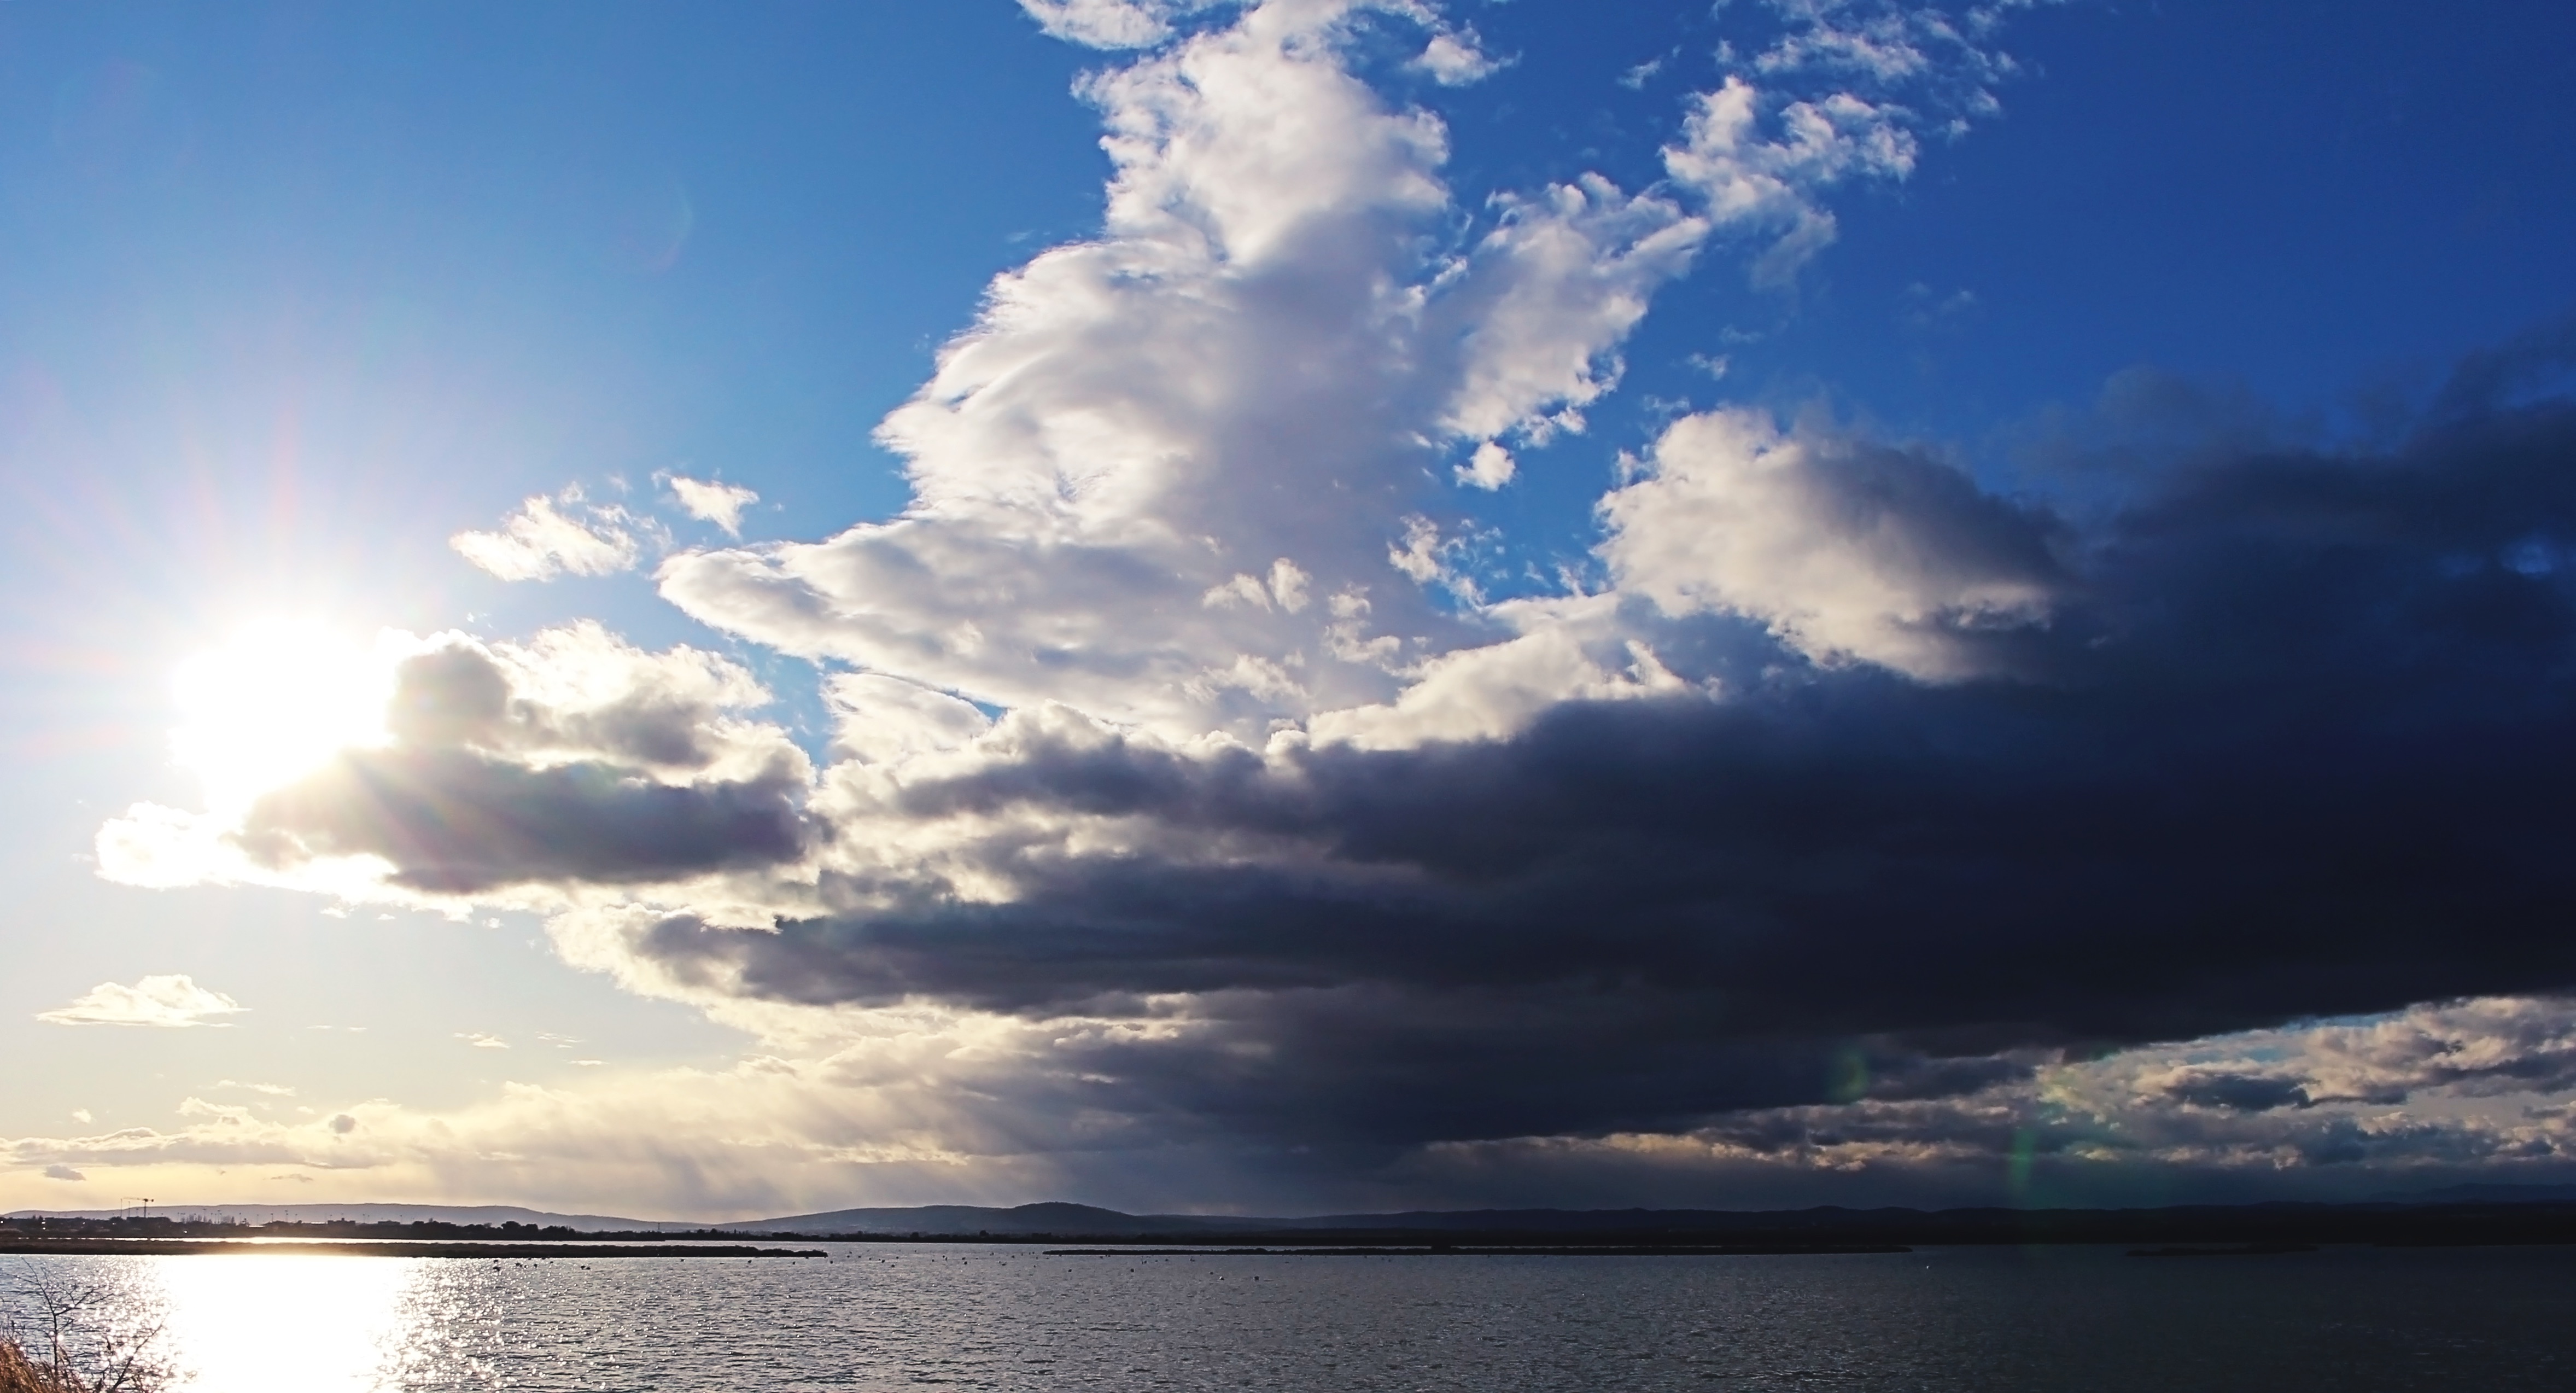
sea, coast, ocean, horizon, cloud, sky, sunset, sunlight, dawn, atmosphere, dusk, reflection, cumulus, bay, afterglow, meteorological phenomenon